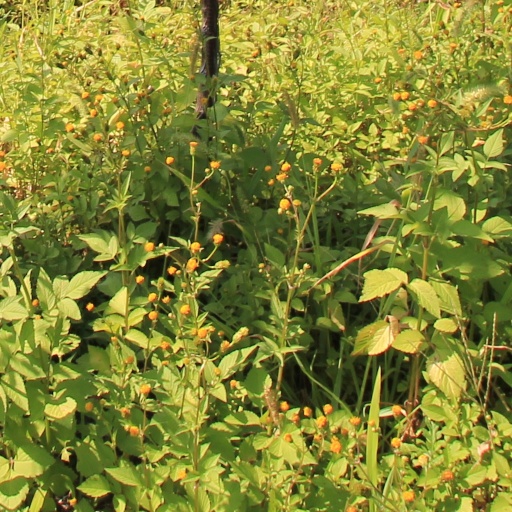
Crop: grape